Vysotsky Monastery

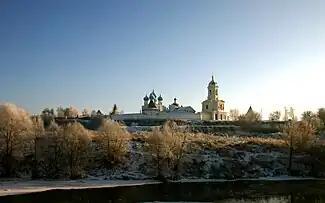
The "High-Placed" Monastery in Serpukhov

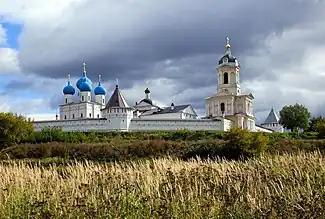
The monastery in 2011.

Vysotsky Monastery is a walled Russian Orthodox monastery commanding the high left bank of the Nara River in Serpukhov, about 2 km from its confluence with the Oka. Its name stems from the Russian word for "heights".